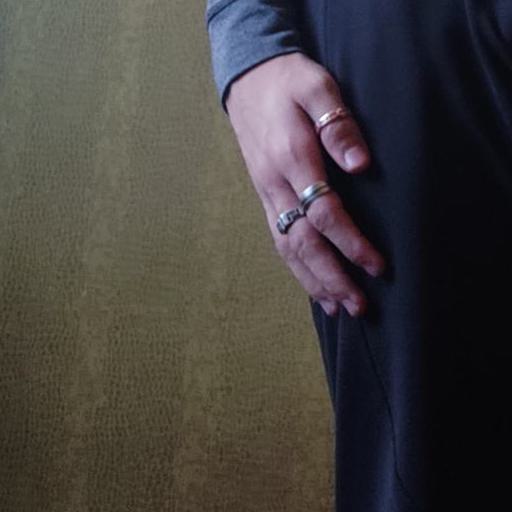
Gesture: no_gesture